Ray J

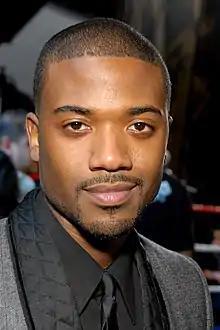
Norwood in 2011

William Ray Norwood Jr. (born January 17, 1981), known professionally as Ray J, is an American R&B singer, songwriter, television presenter, and actor. Born in McComb, Mississippi and raised in Carson, California, he is the younger brother of singer and actress Brandy.